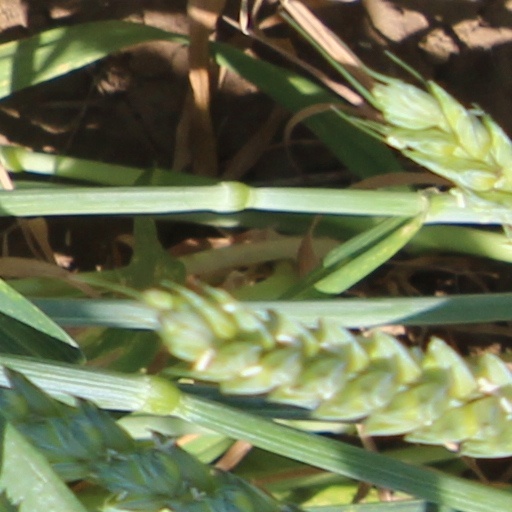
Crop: wheat